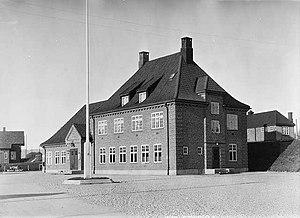
La gare de Skien est une gare ferroviaire norvégienne de la commune de Skien.